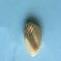
Maize quality: Good